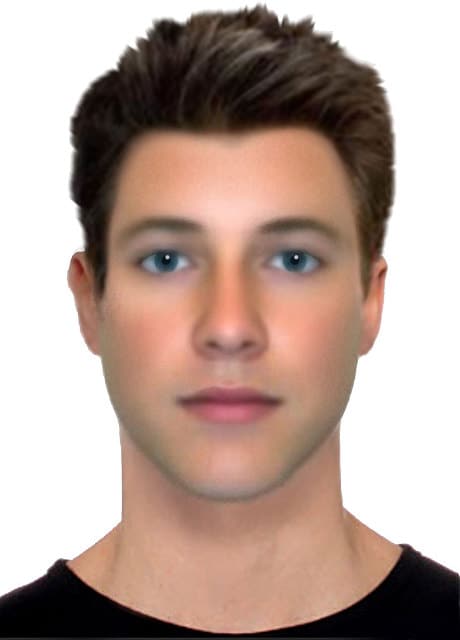
Gender: men